Natee Utarit

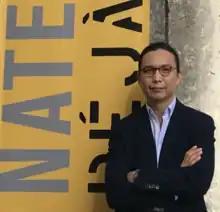

Natee Utarit (born 9 April 1970) is a contemporary artist from Bangkok, Thailand. He has participated in group and several solo exhibitions in East Asia and Europe.